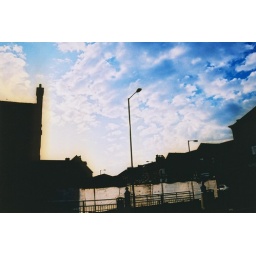
Deep blue sky over Withington Village